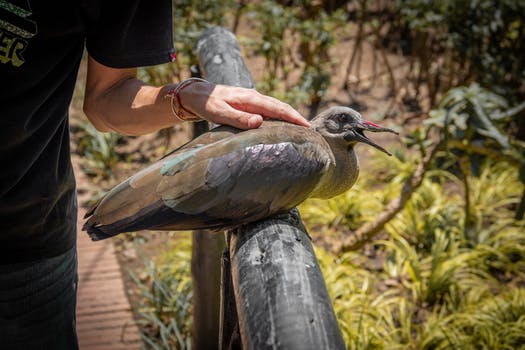
Label: No Watermark